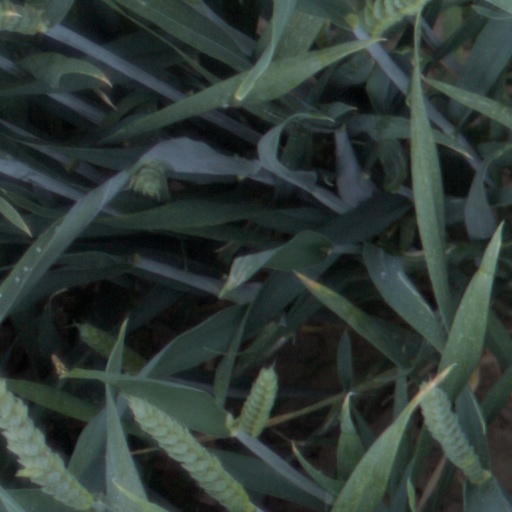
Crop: wheat